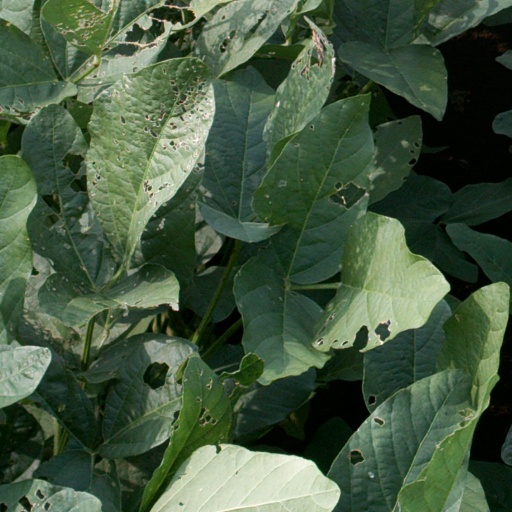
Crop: soybean